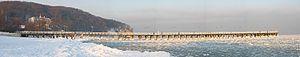
La banquise côtière est de la glace de mer qui reste fixe, généralement à l'endroit où elle s'est formée, et qui peut atteindre une épaisseur considérable. On la rencontre le long des côtes, où elle est jointive au rivage, ou sur les hauts-fonds, où elle peut être retenue par les îles ou des icebergs échoués. Cette banquise peut être formée sur place à partir de l'eau de mer ou d'une banquise de n'importe quel âge retenue au rivage par le gel.